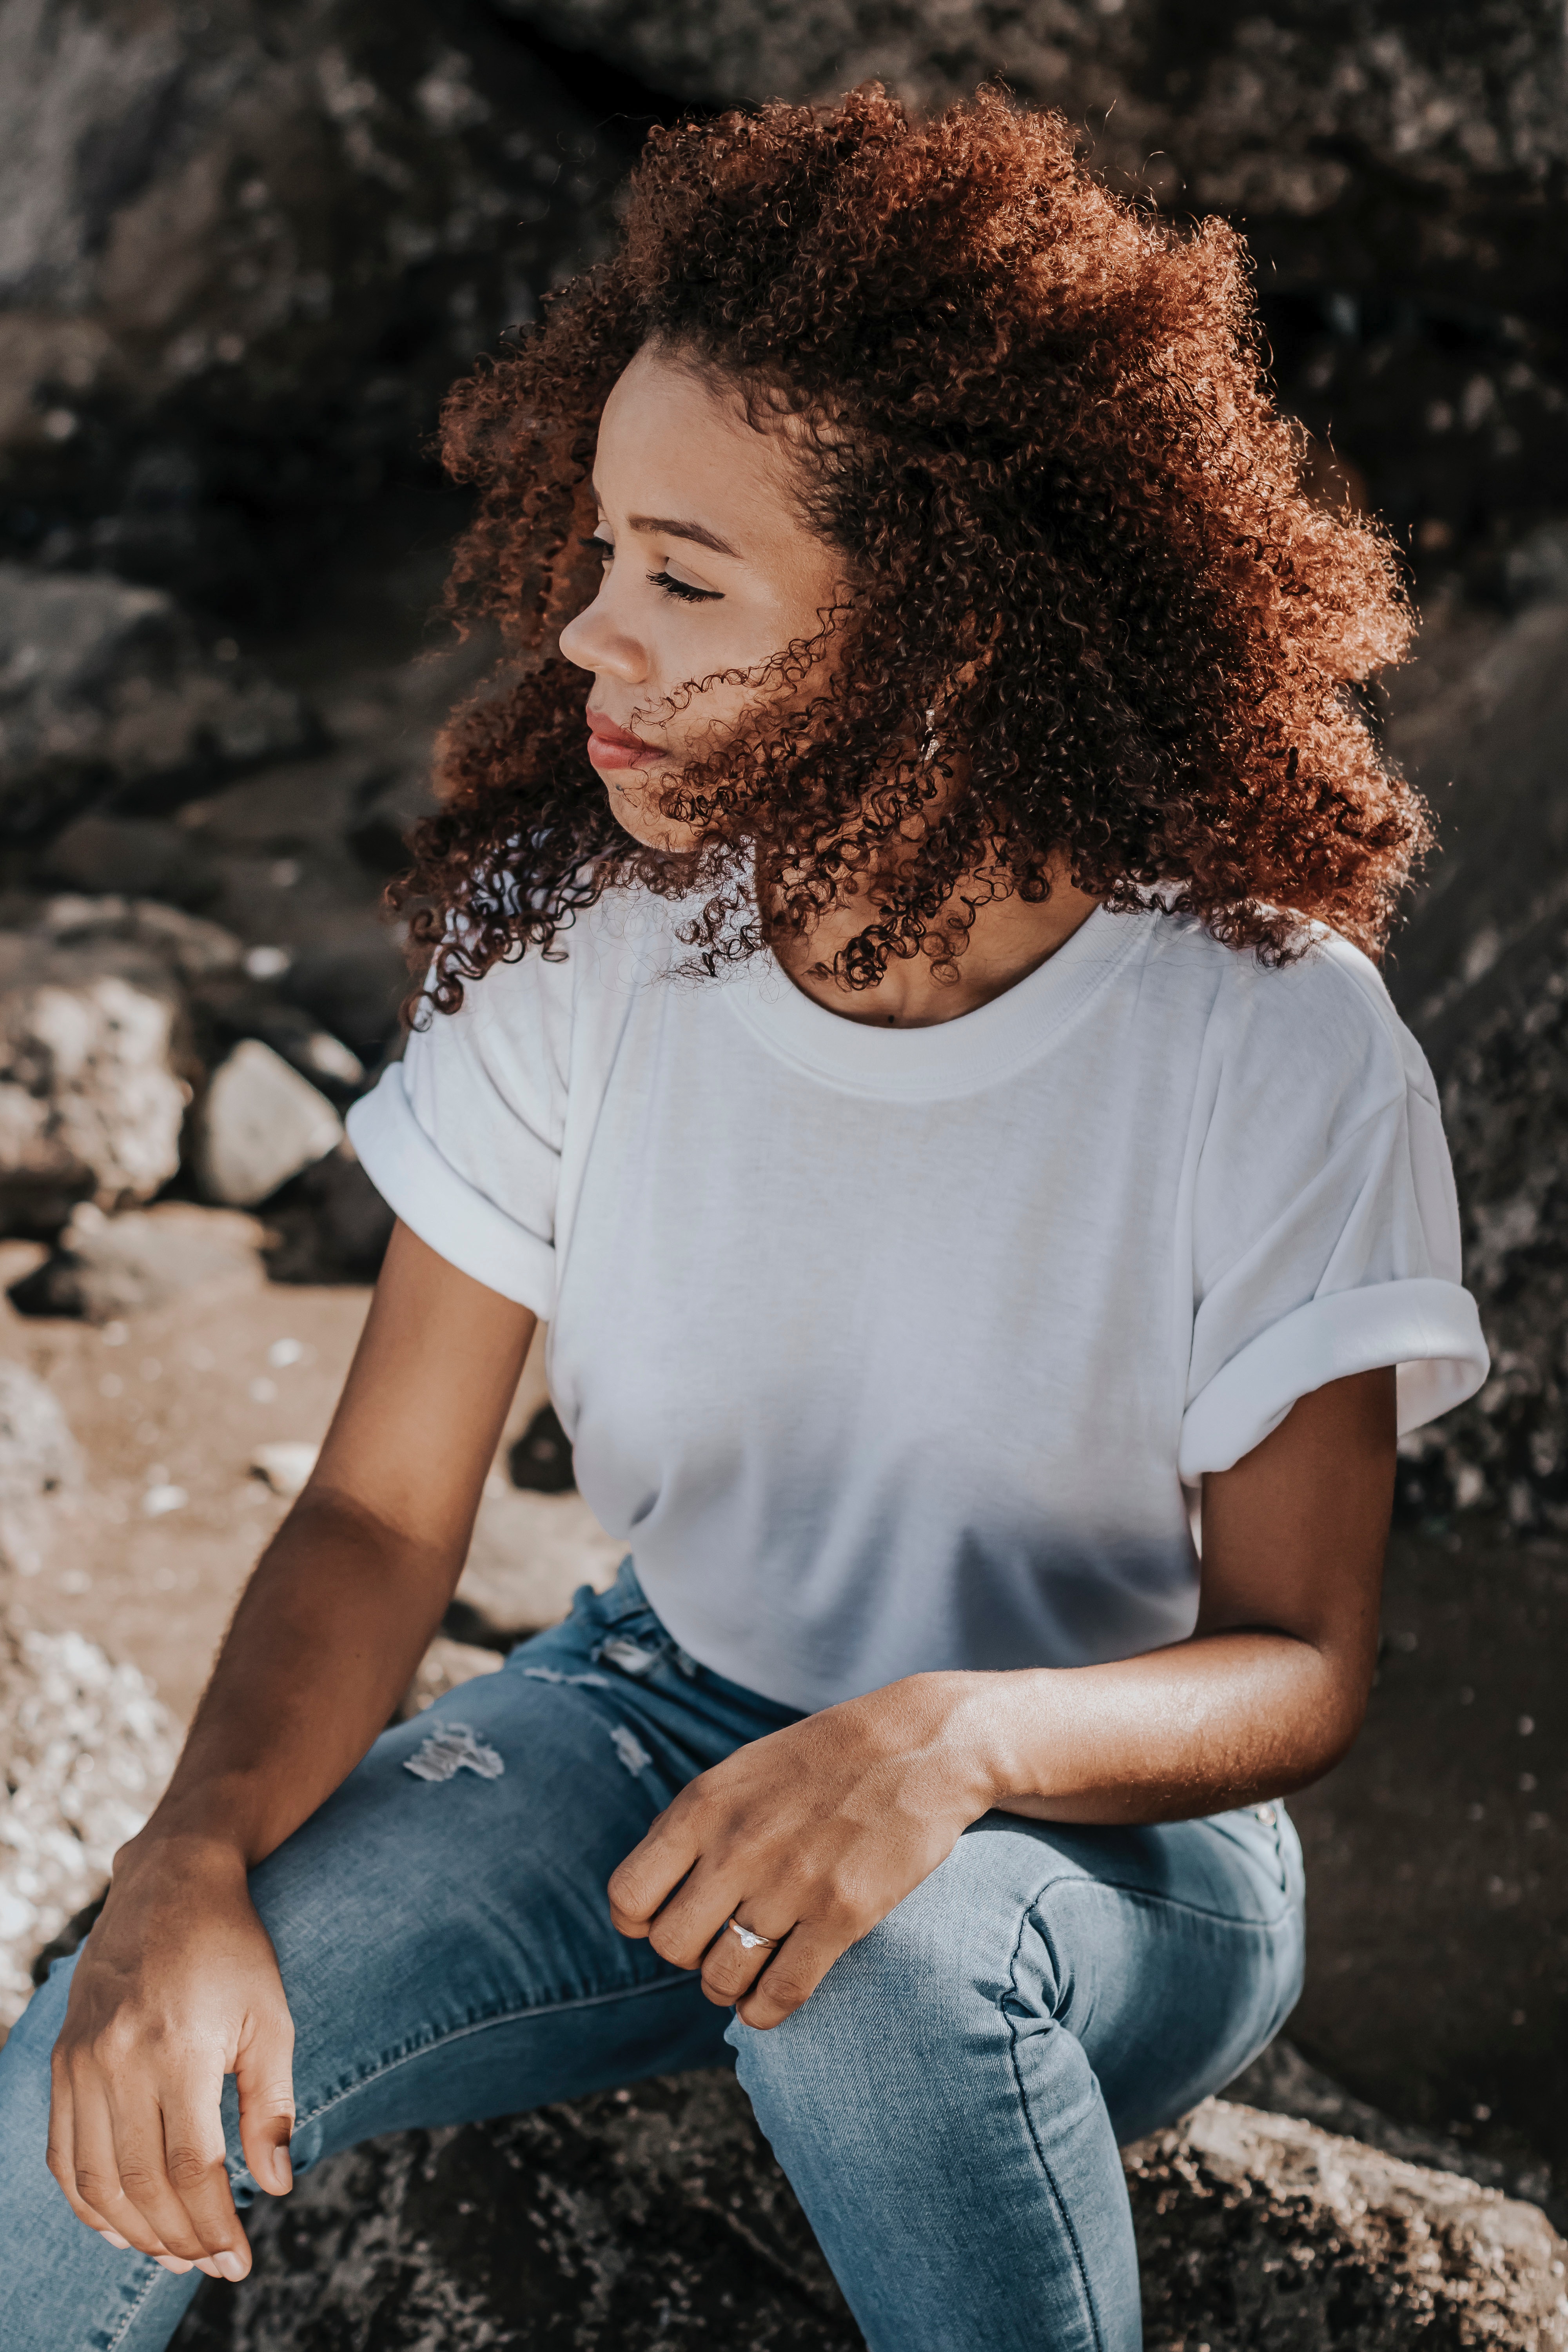
hair, photograph, beauty, blue, lady, hairstyle, sitting, jeans, photo shoot, long hair, yellow, photography, model, fashion, brown hair, eye, denim, lip, tree, smile, rock, portrait, t shirt, portrait photography, black hair, textile, flash photography, style